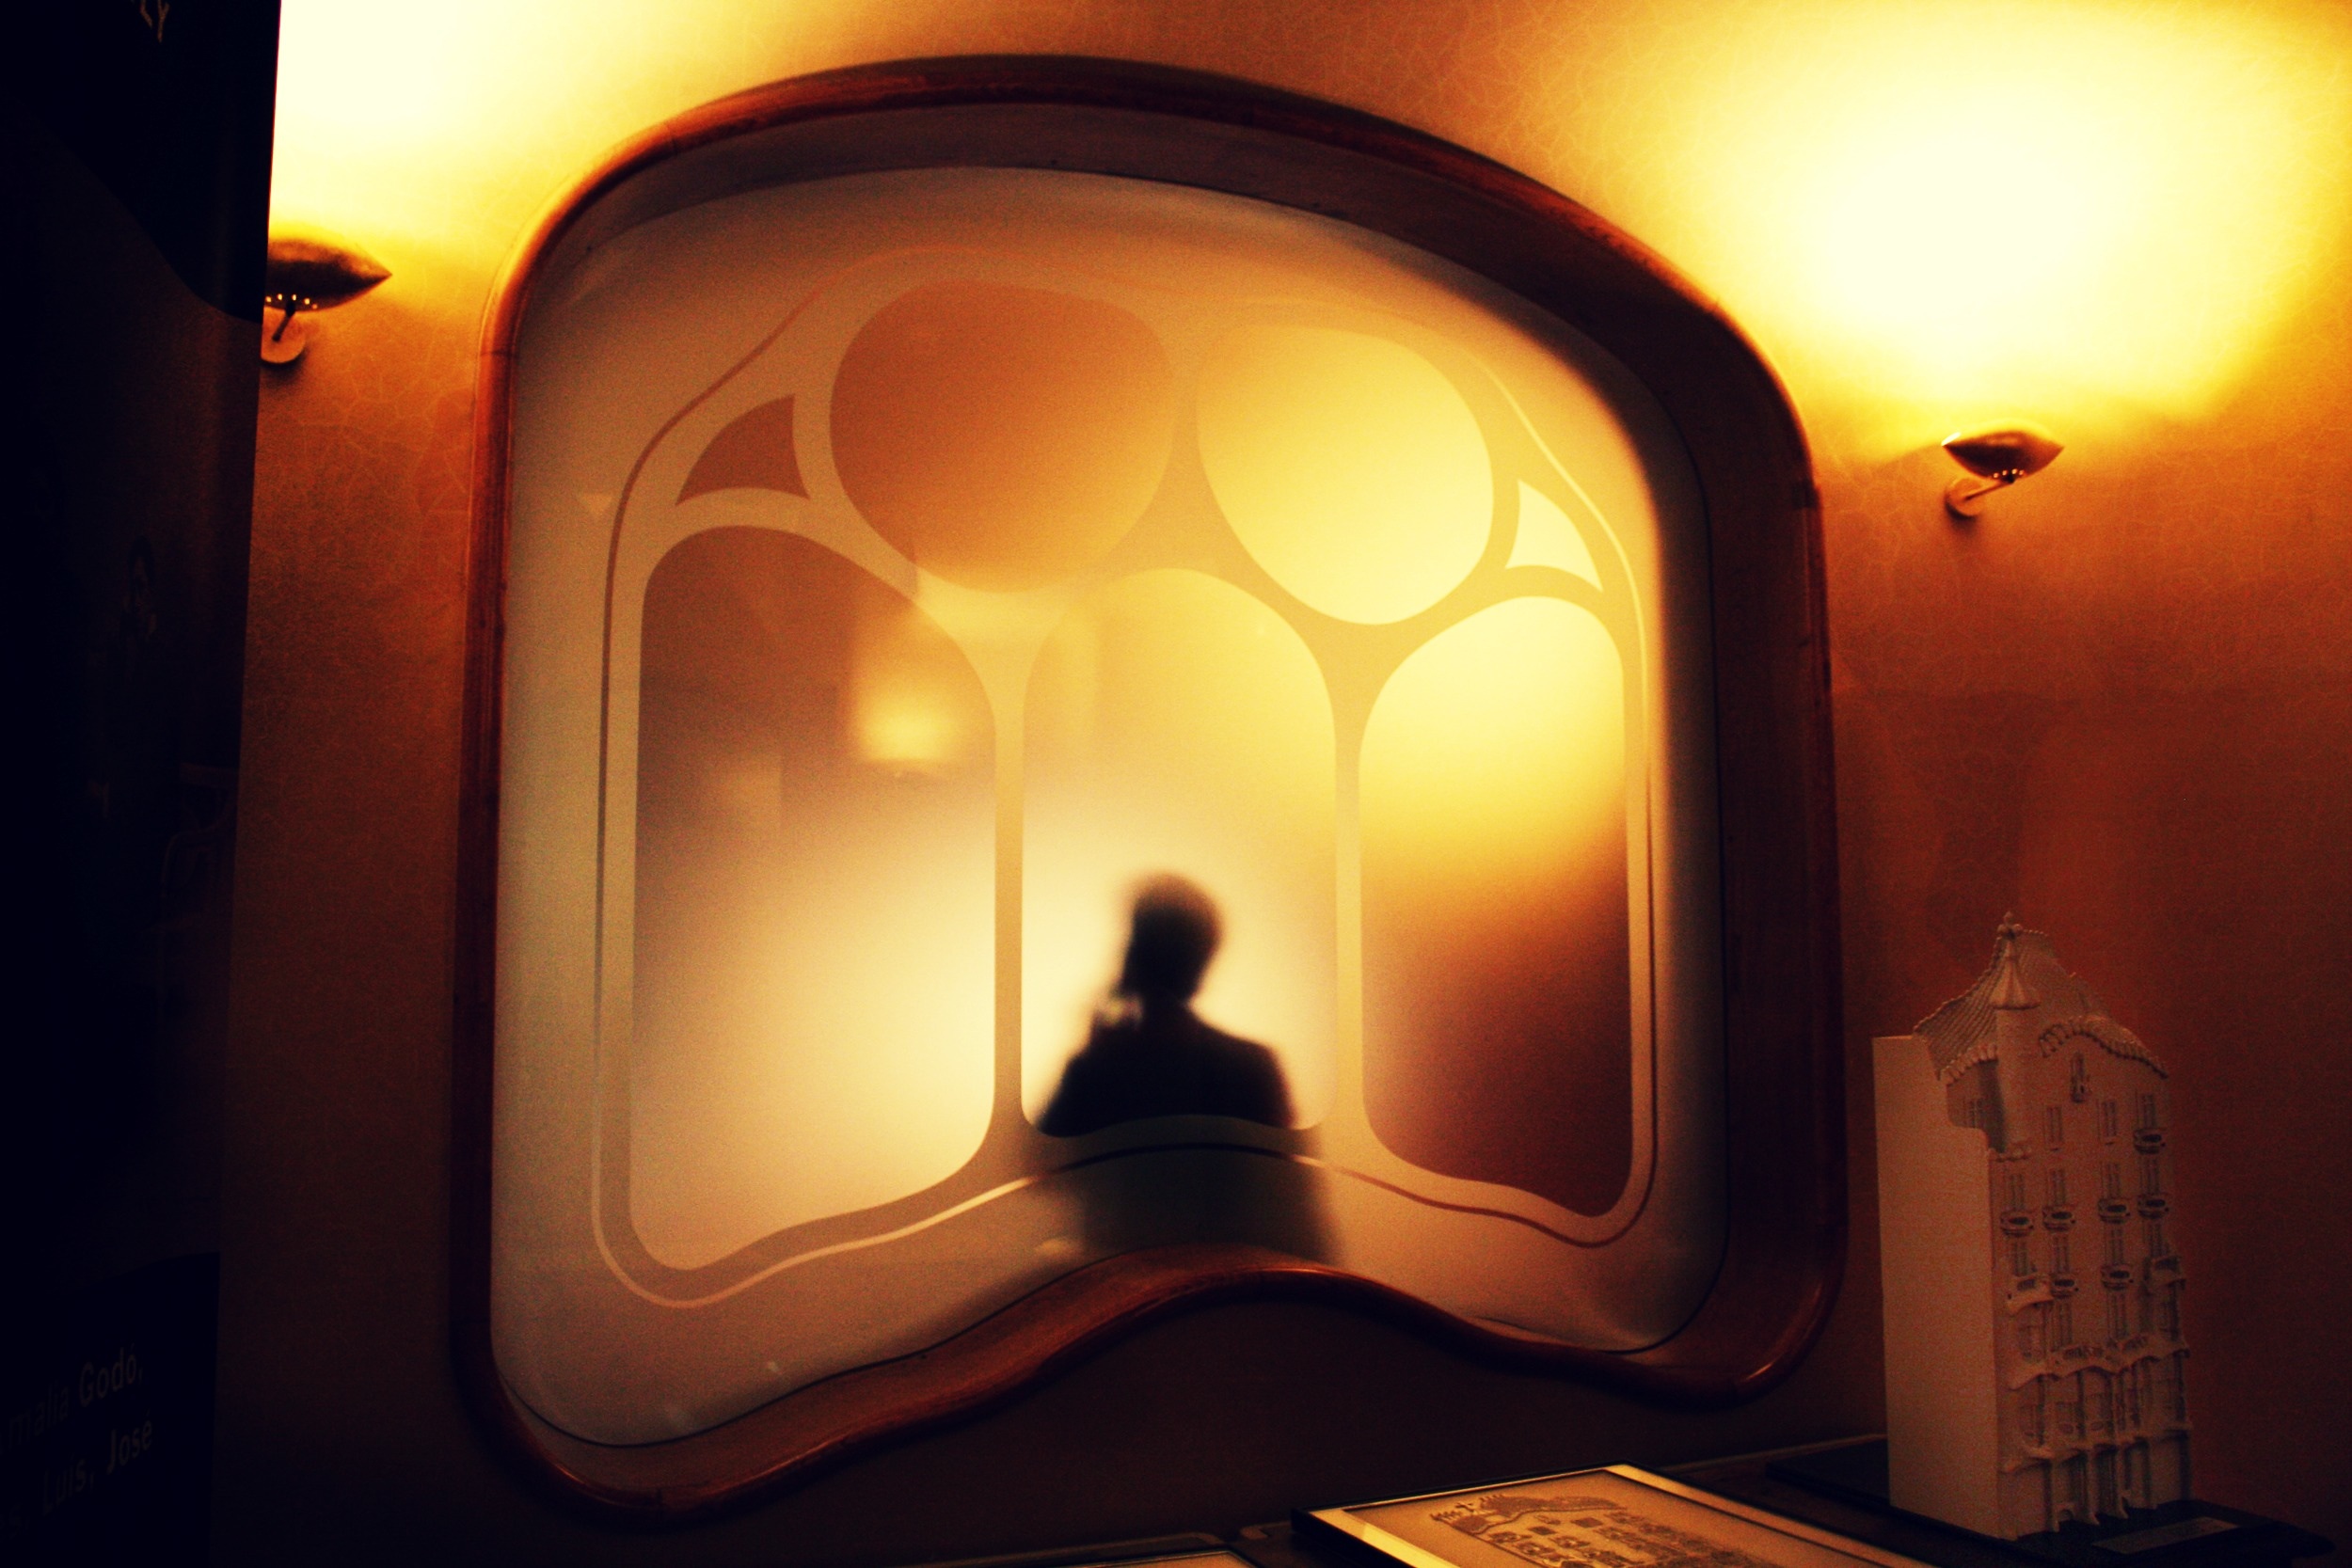
light, sunlight, morning, evening, color, darkness, yellow, lighting, shape